Babe Ruth

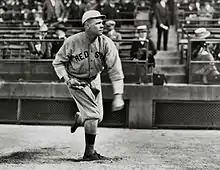
Ruth pitching for the Boston Red Sox

The train journey to spring training in Fayetteville, North Carolina, in early March was likely Ruth's first outside the Baltimore area. The rookie ballplayer was the subject of various pranks by veteran players, who were probably also the source of his famous nickname. There are various accounts of how Ruth came to be called "Babe", but most center on his being referred to as "Dunnie's babe" (or some variant). SportsCentury reported that his nickname was gained because he was the new "darling" or "project" of Dunn, not only because of Ruth's raw talent, but also because of his lack of knowledge of the proper etiquette of eating out in a restaurant, being in a hotel, or being on a train. "Babe" was, at that time, a common nickname in baseball, with perhaps the most famous to that point being Pittsburgh Pirates pitcher and 1909 World Series hero Babe Adams, who appeared younger than his actual age.